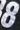
Number: 8